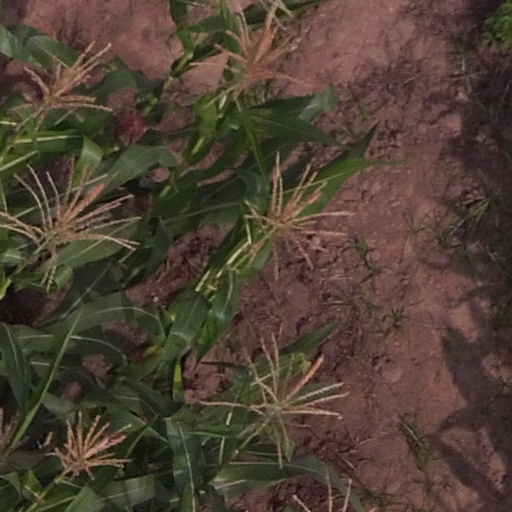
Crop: maize; corn